Xavier Samuel

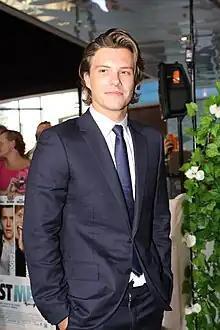
Samuel in 2012

Xavier Samuel (born 10 December 1983) is an Australian film and theatre actor. He has appeared in leading roles in the feature films "Adore", "September", "Further We Search", "Newcastle", "The Loved Ones", "Frankenstein", "A Few Best Men", and played Riley Biers in "", and Billy in "Spin Out". He also starred as Cass Chaplin in "Blonde".